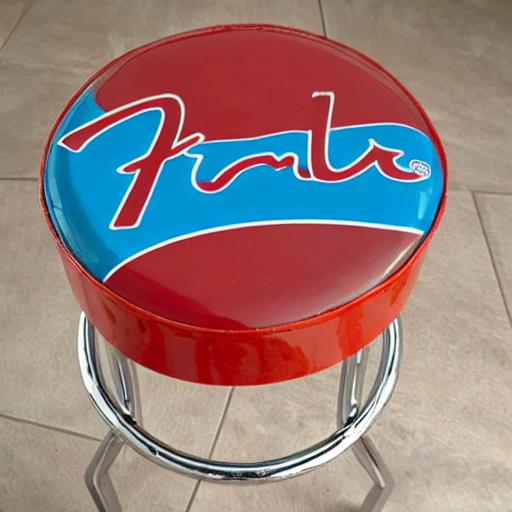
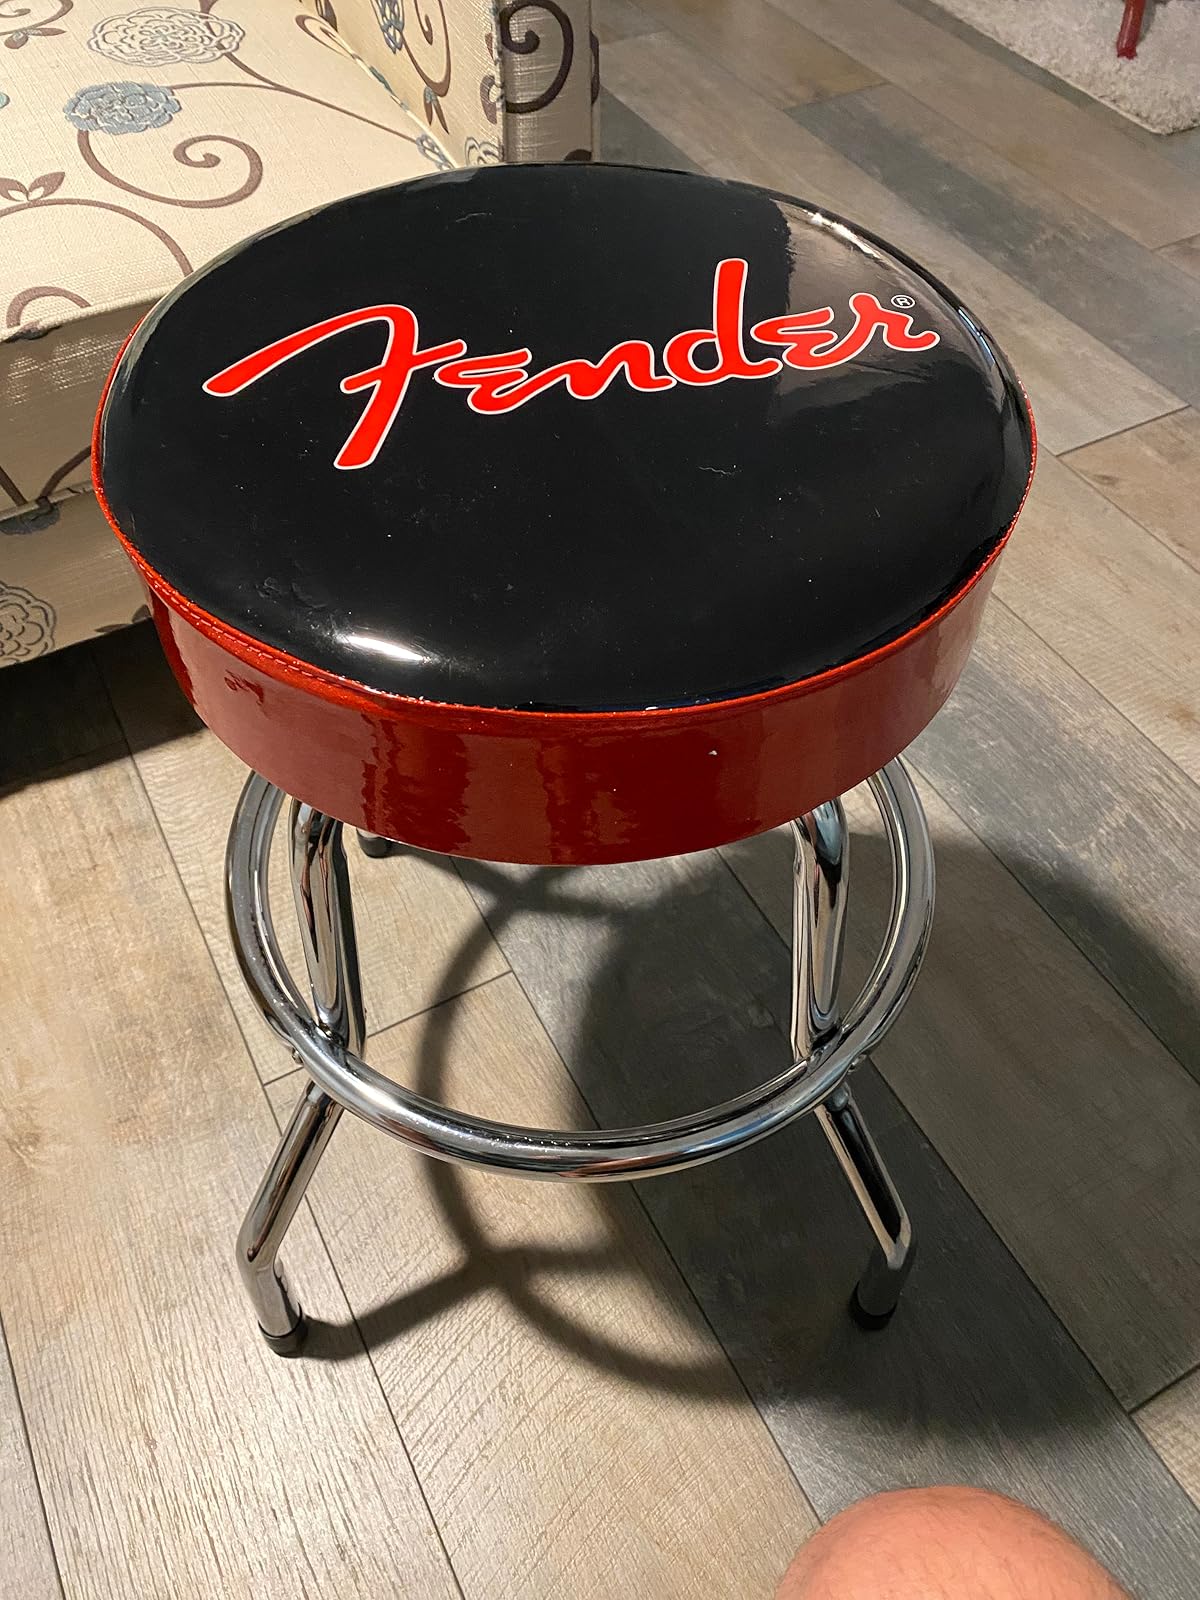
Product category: stool
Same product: no